Belgrade Theatre

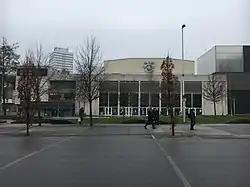
The Belgrade Theatre in 2021

The Belgrade Theatre is a live performance venue in Coventry, England. It was the first civic theatre to be built in Britain after the Second World War and is now a Grade II listed building.